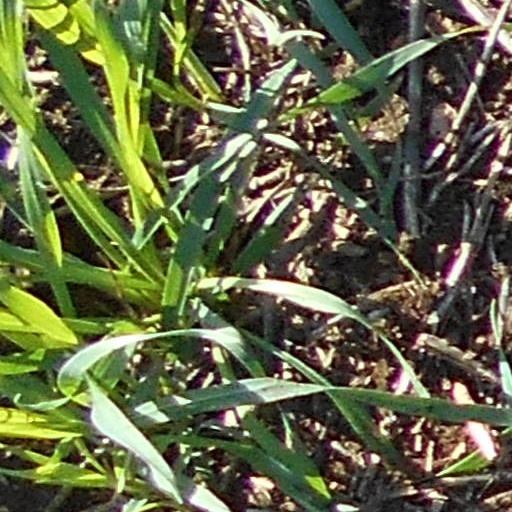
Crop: wheat